Brezhnevka

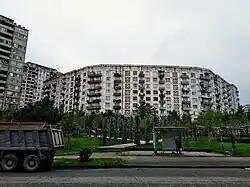
In Varketili district of Tbilisi, Georgia, the mainstay of the apartment buildings are brezhnevkas

A brezhnevka is a type of concrete apartment building that was built in the Soviet Union from 1964 to 1980 under the leadership of Leonid Brezhnev, after whom the building type is named. The brezhnevka was preceded by the khrushchevka.